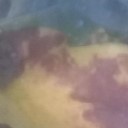
Label: Leaf_rust